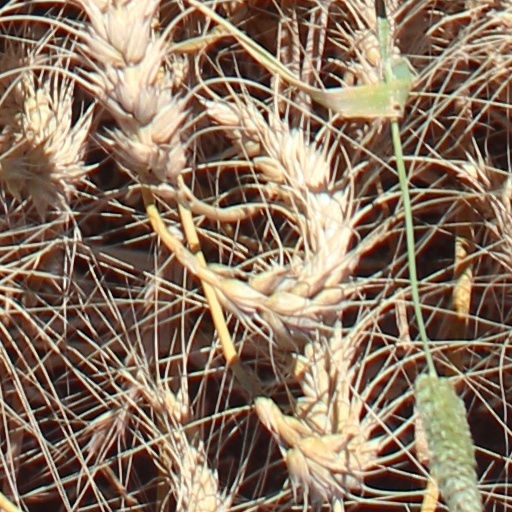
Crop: wheat